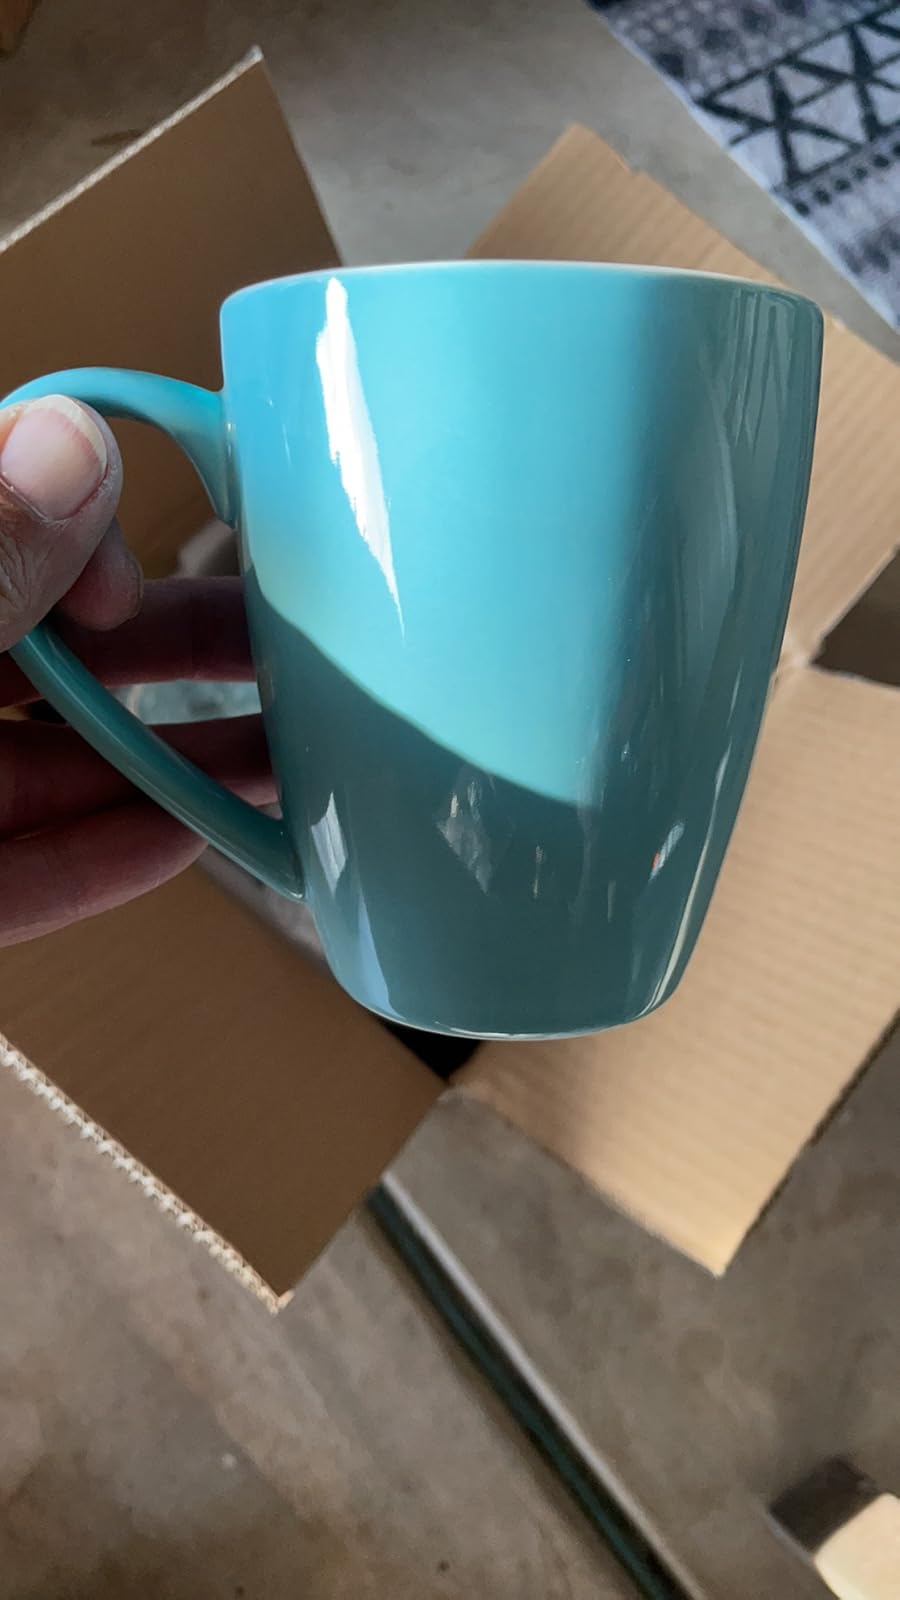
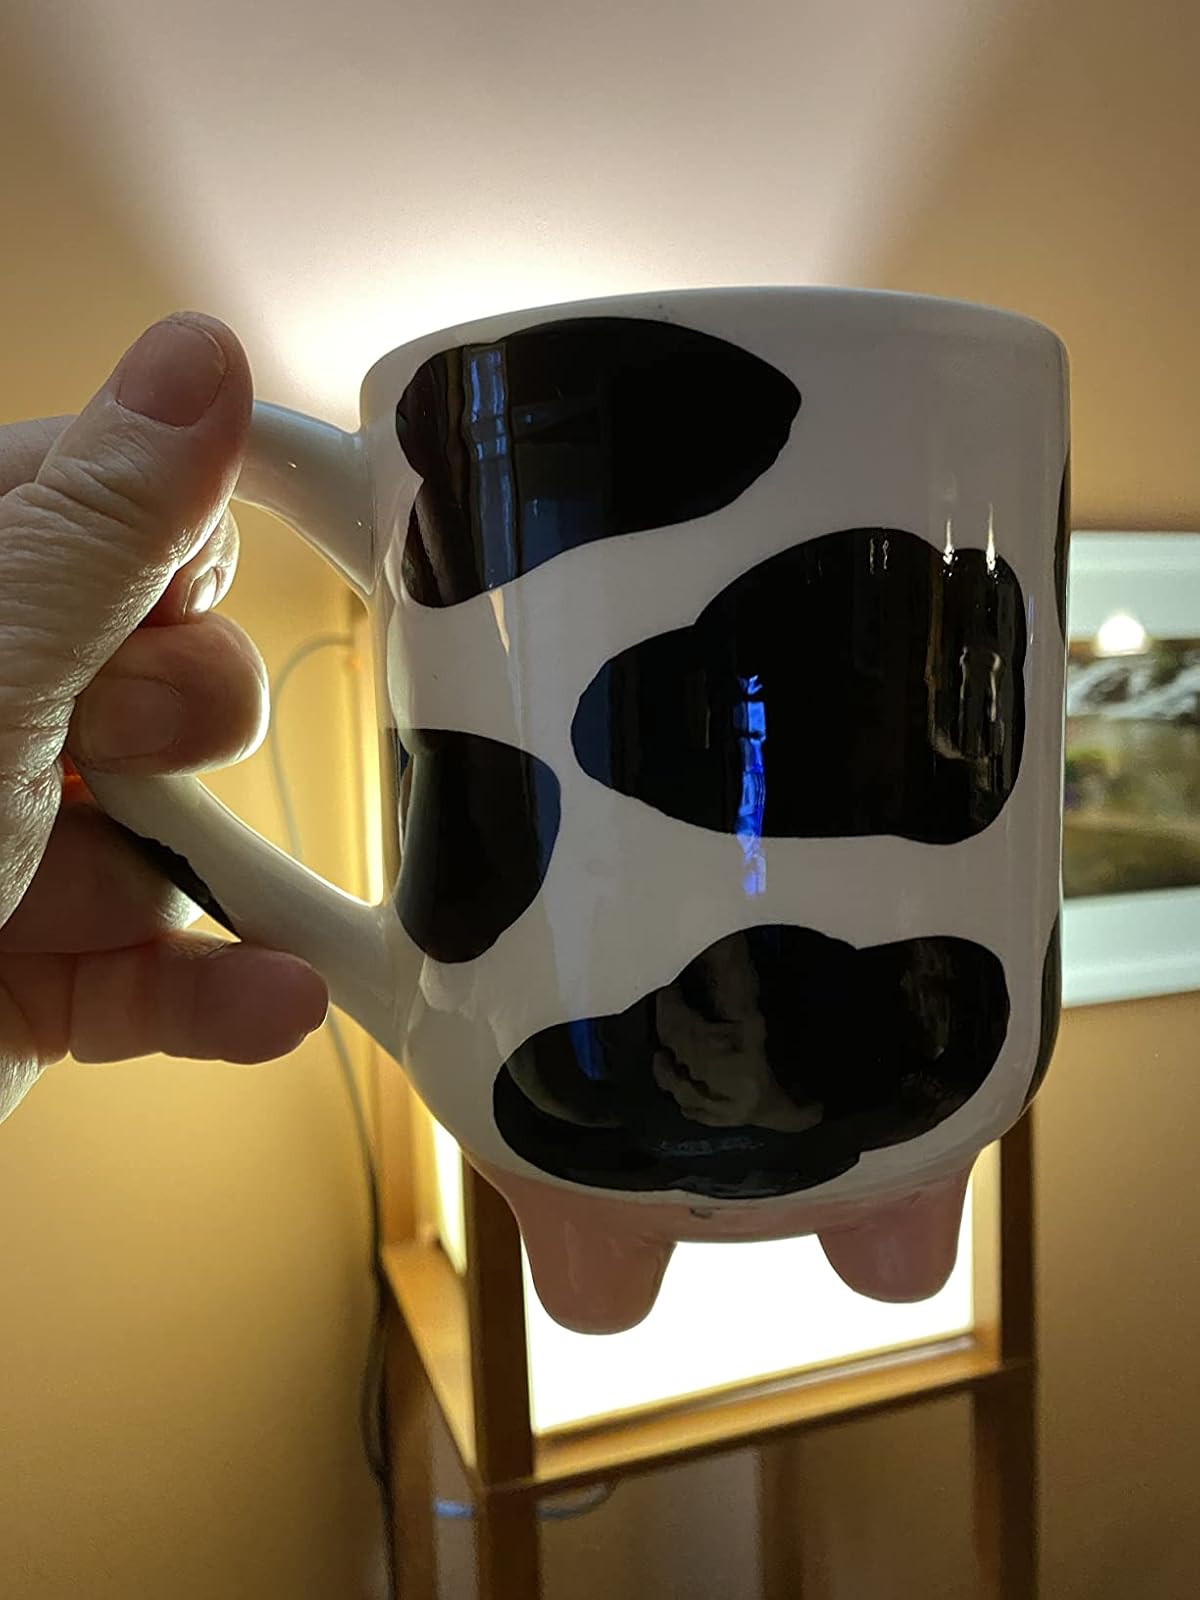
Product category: items_mug
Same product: no